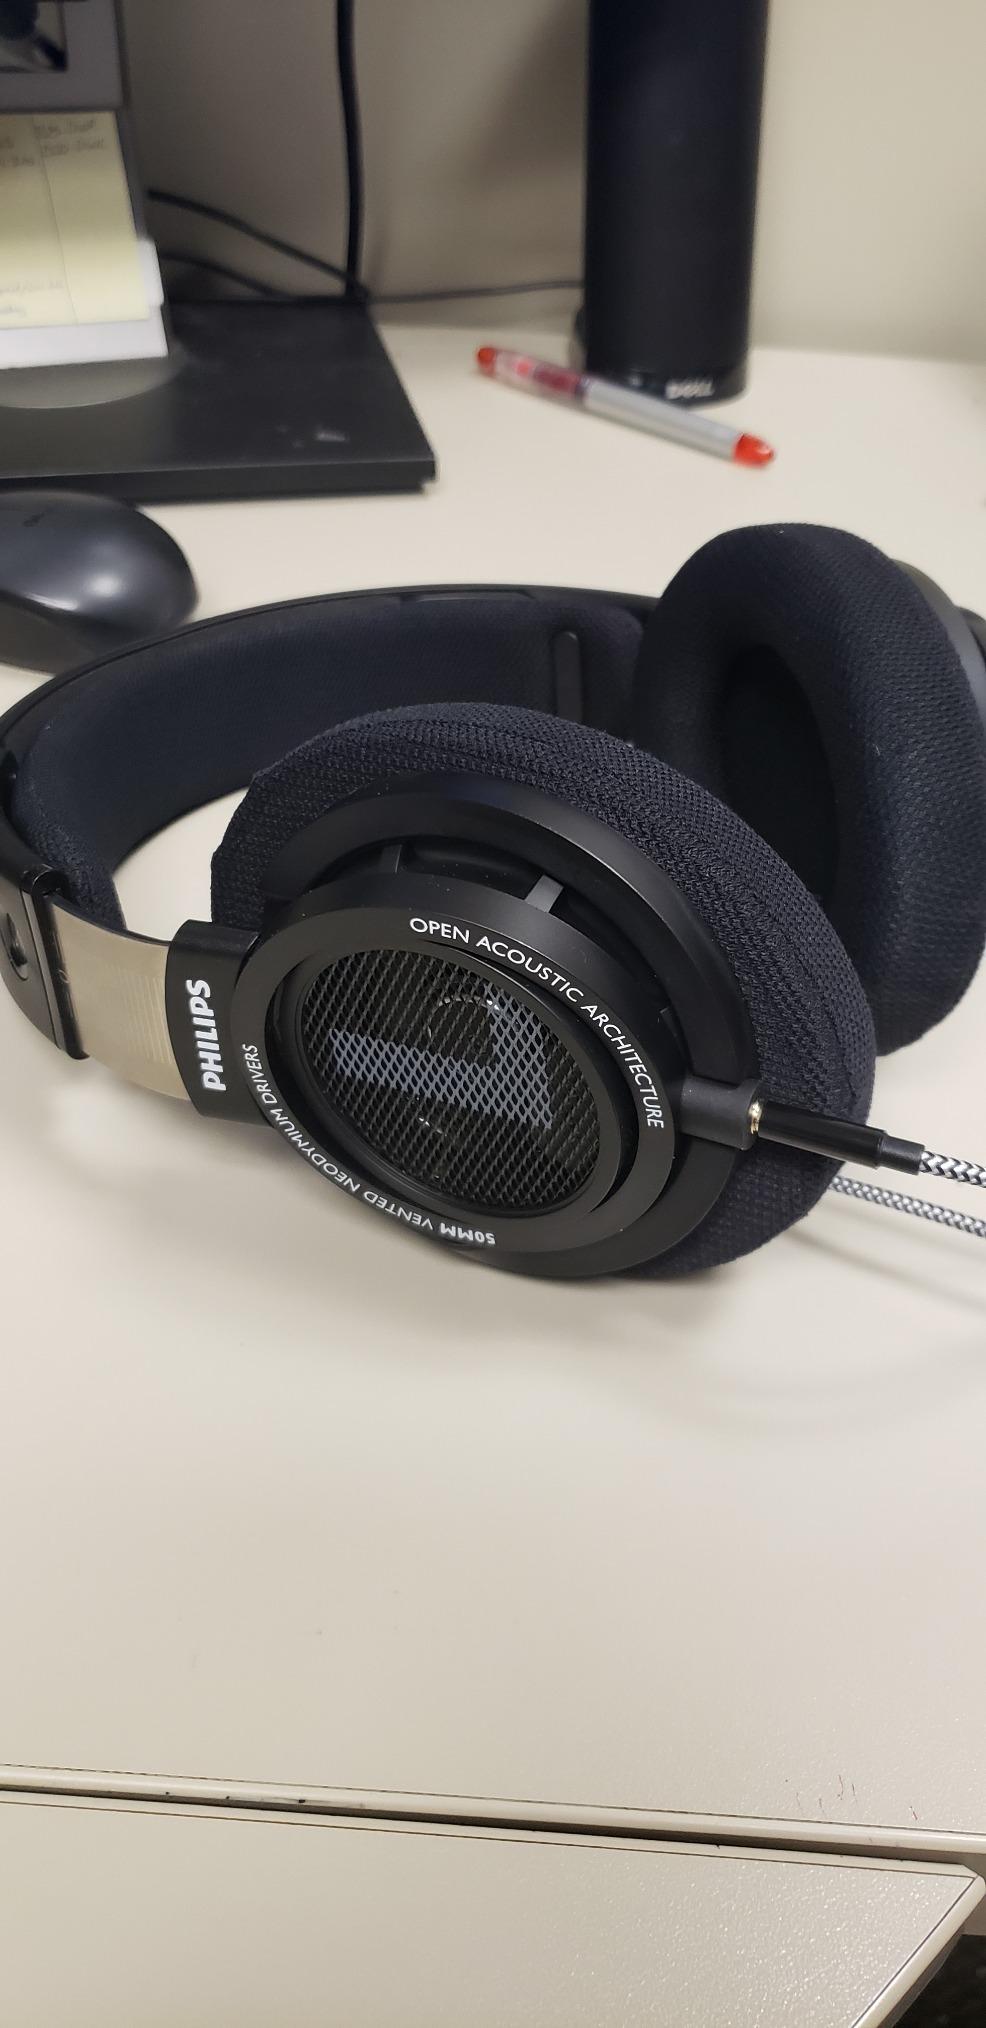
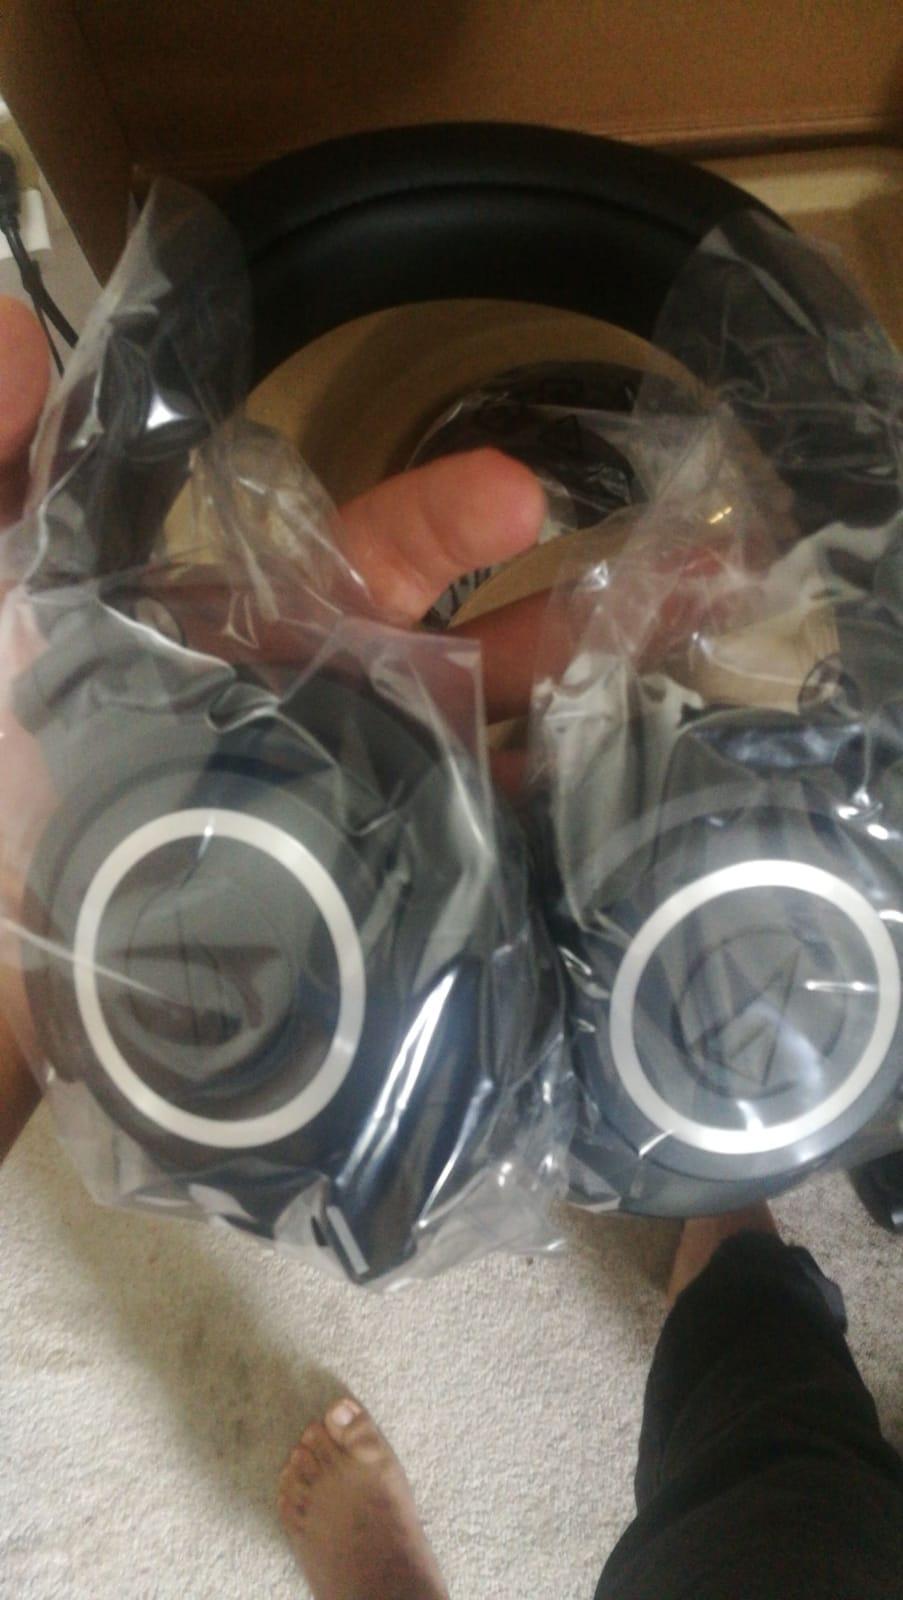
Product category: headphones
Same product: no